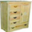
Label: wardrobe